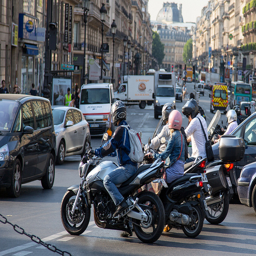
Group of motorcycle motorists trying to merge into traffic.
A gang of bikers riding down a street next to tall buildings.
The people are waiting to ride their bikes across the road.
Motorcycle riders in a city sitting in traffic.
People on motorcycles at a busy street intersection.